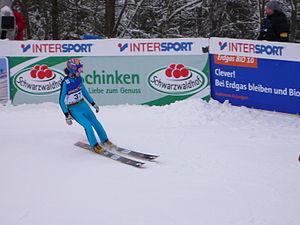
Sarah Hendrickson